U.S. Route 66 in Arizona

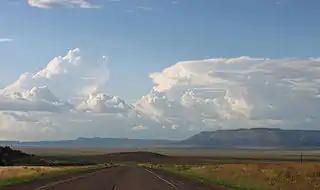
US 66 (now SR 66) west of Seligman

Upon leaving Peach Springs, US 66 curved southeast into the Hualapai Indian Reservation. Shortly afterwards, the highway left Mohave County and continued east into Coconino County. Shortly after entering Coconino County, US 66 entered Yavapai County. The route briefly entered Coconino County again for less than , before crossing into Yavapai County for a second time, where it remained for several miles. This final crossing of the Yavapai–Coconino county line also serves as the present terminus of SR 66. From here on out, US 66 continued southeast as a county-maintained road (known as Crookton Road). This segment was previously the easternmost of SR 66, until ADOT retired this section and handed it over to Yavapai County in 1990 for maintenance.